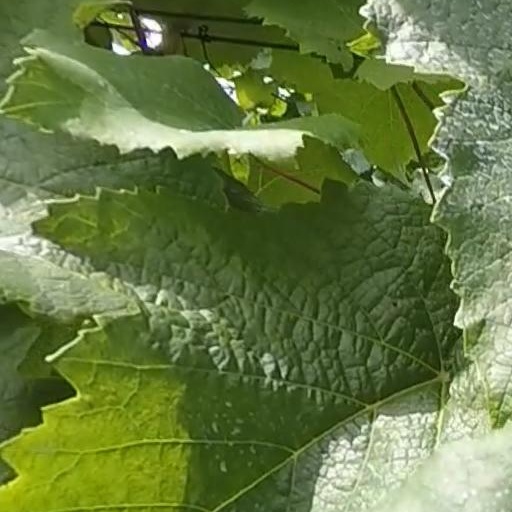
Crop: grape